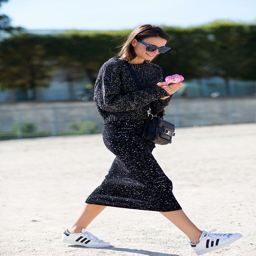
ways to wear sneakers with a dress